Keiho

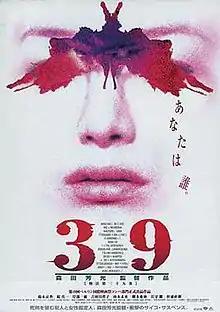

49th Berlin International Film Festival